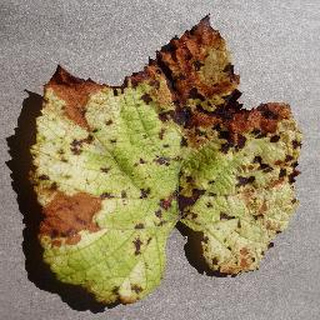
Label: grape_leaf_blight